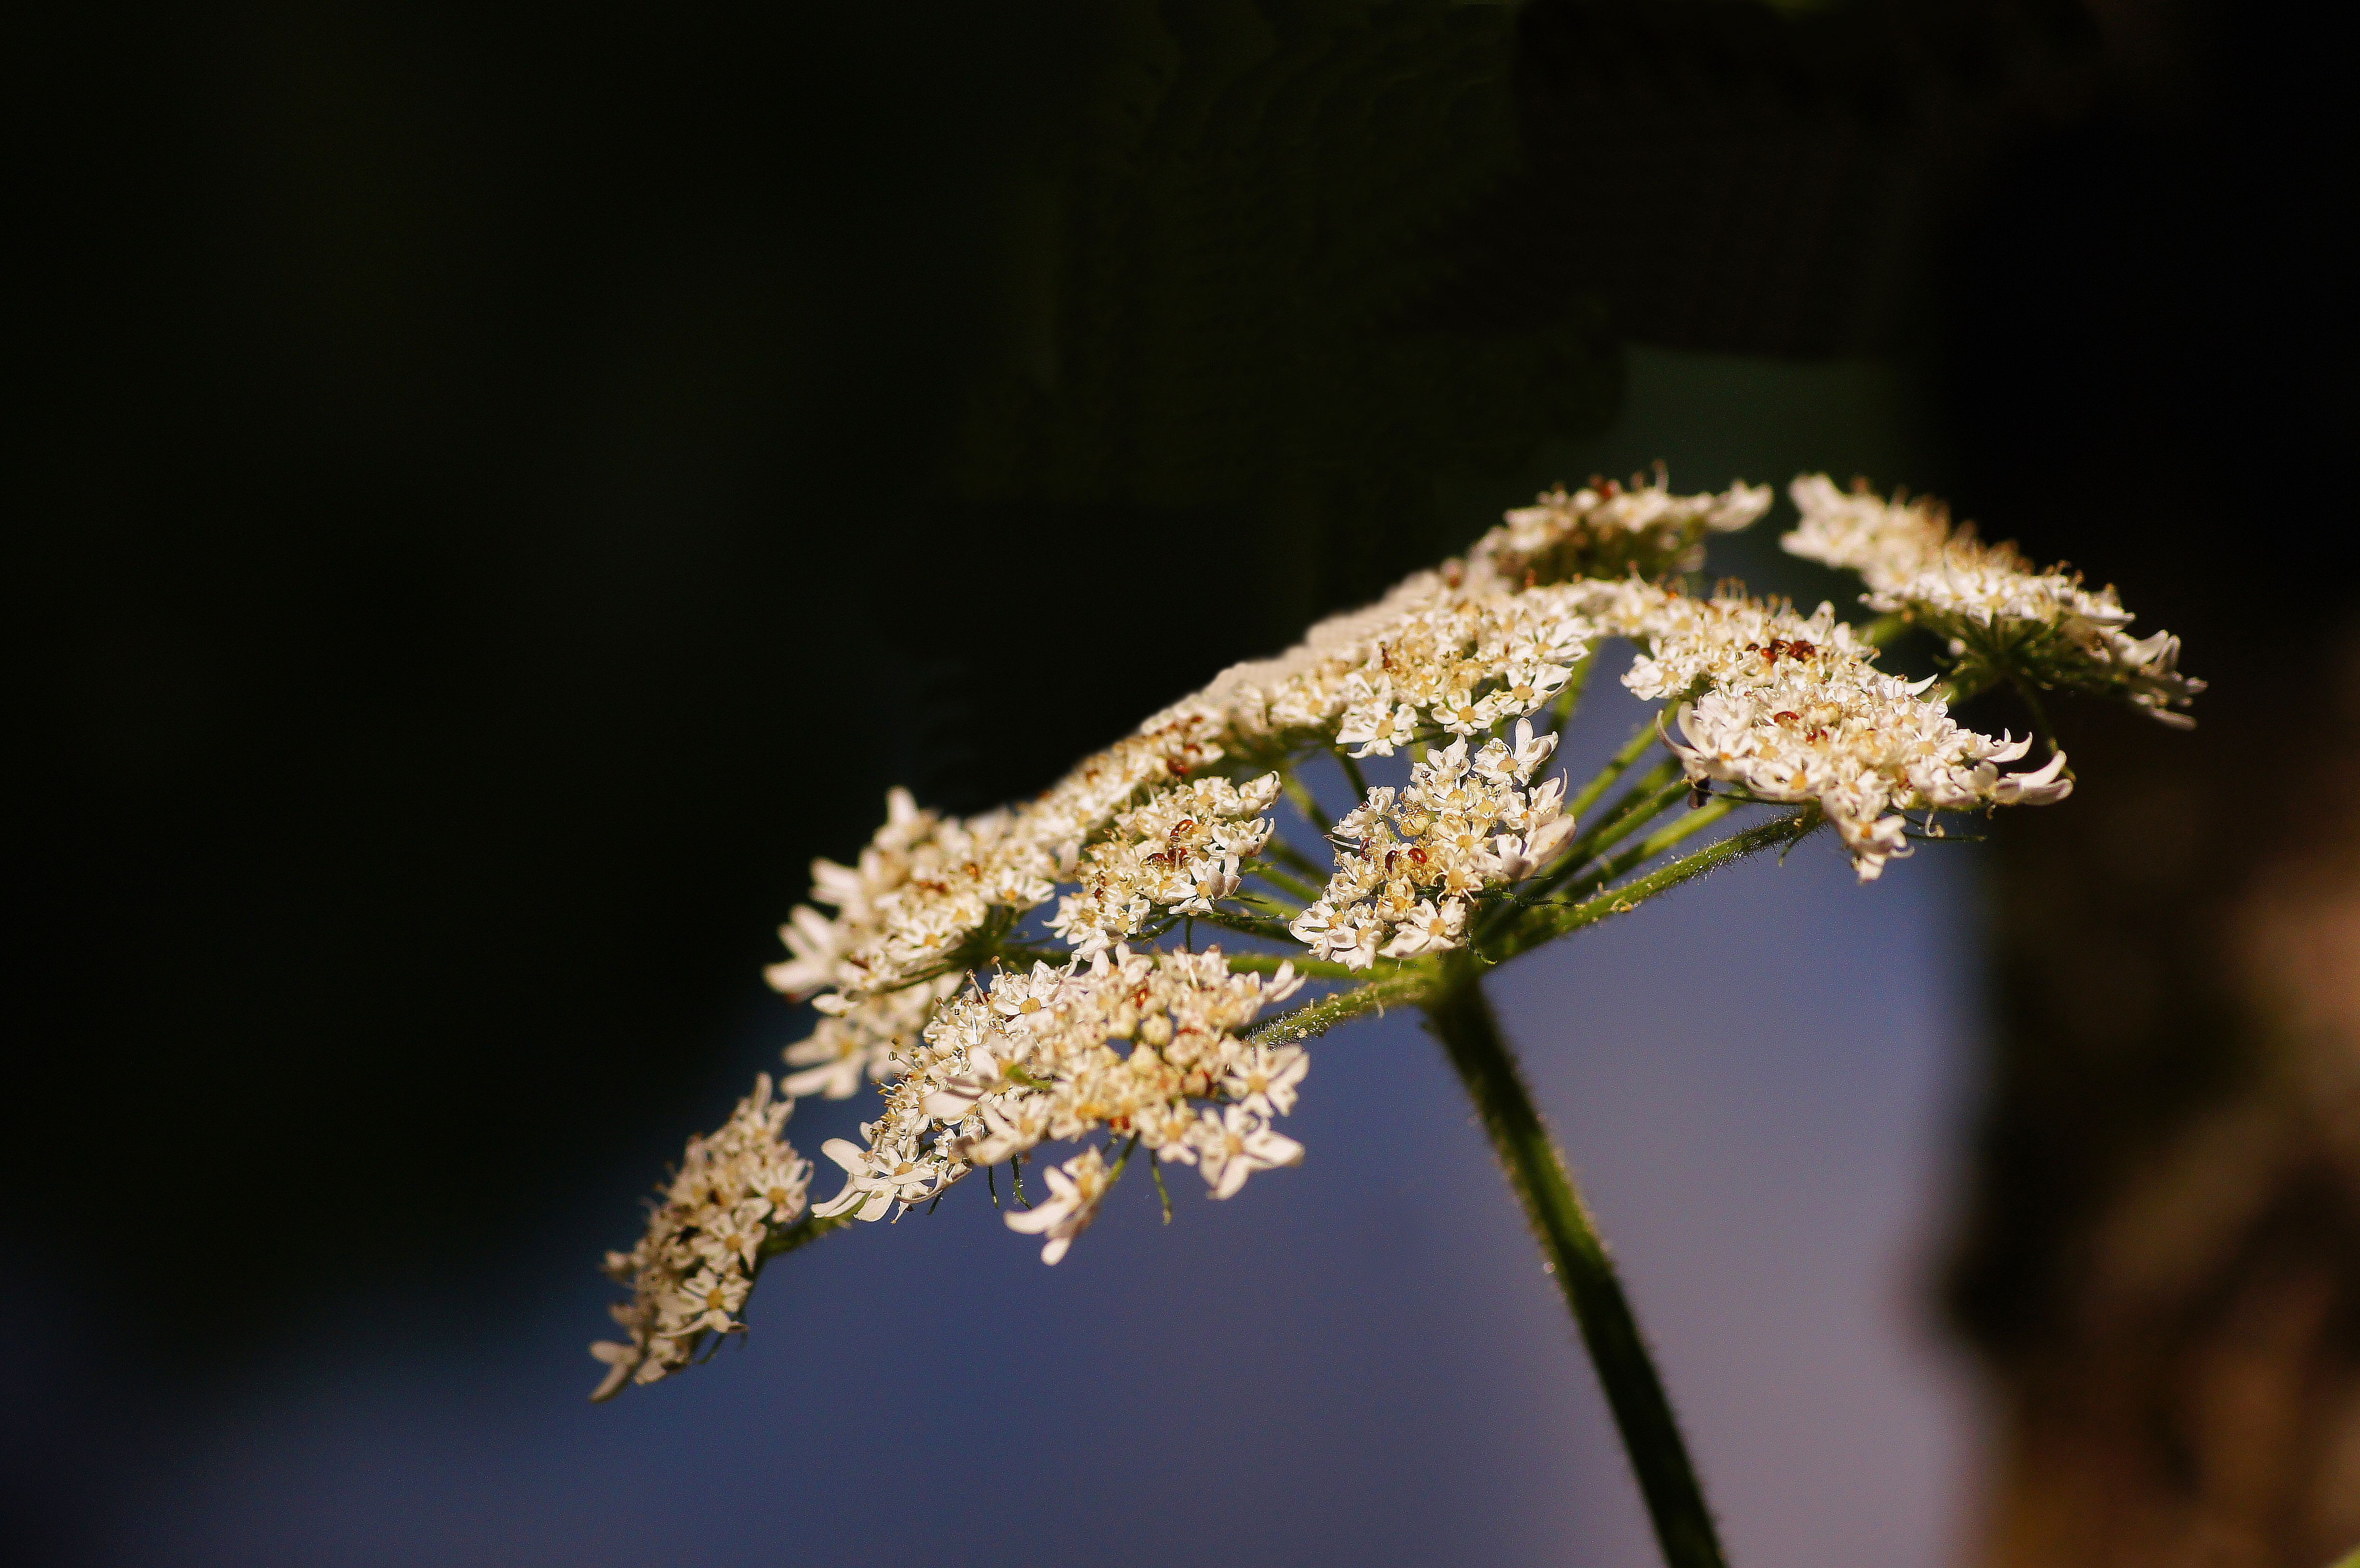
tree, nature, branch, blossom, plant, photography, leaf, flower, frost, pollen, spring, insect, macro, autumn, flora, season, twig, close up, animals, naturaleza, ggl1, animales, sonya55, macro photography, grass family, plant stem